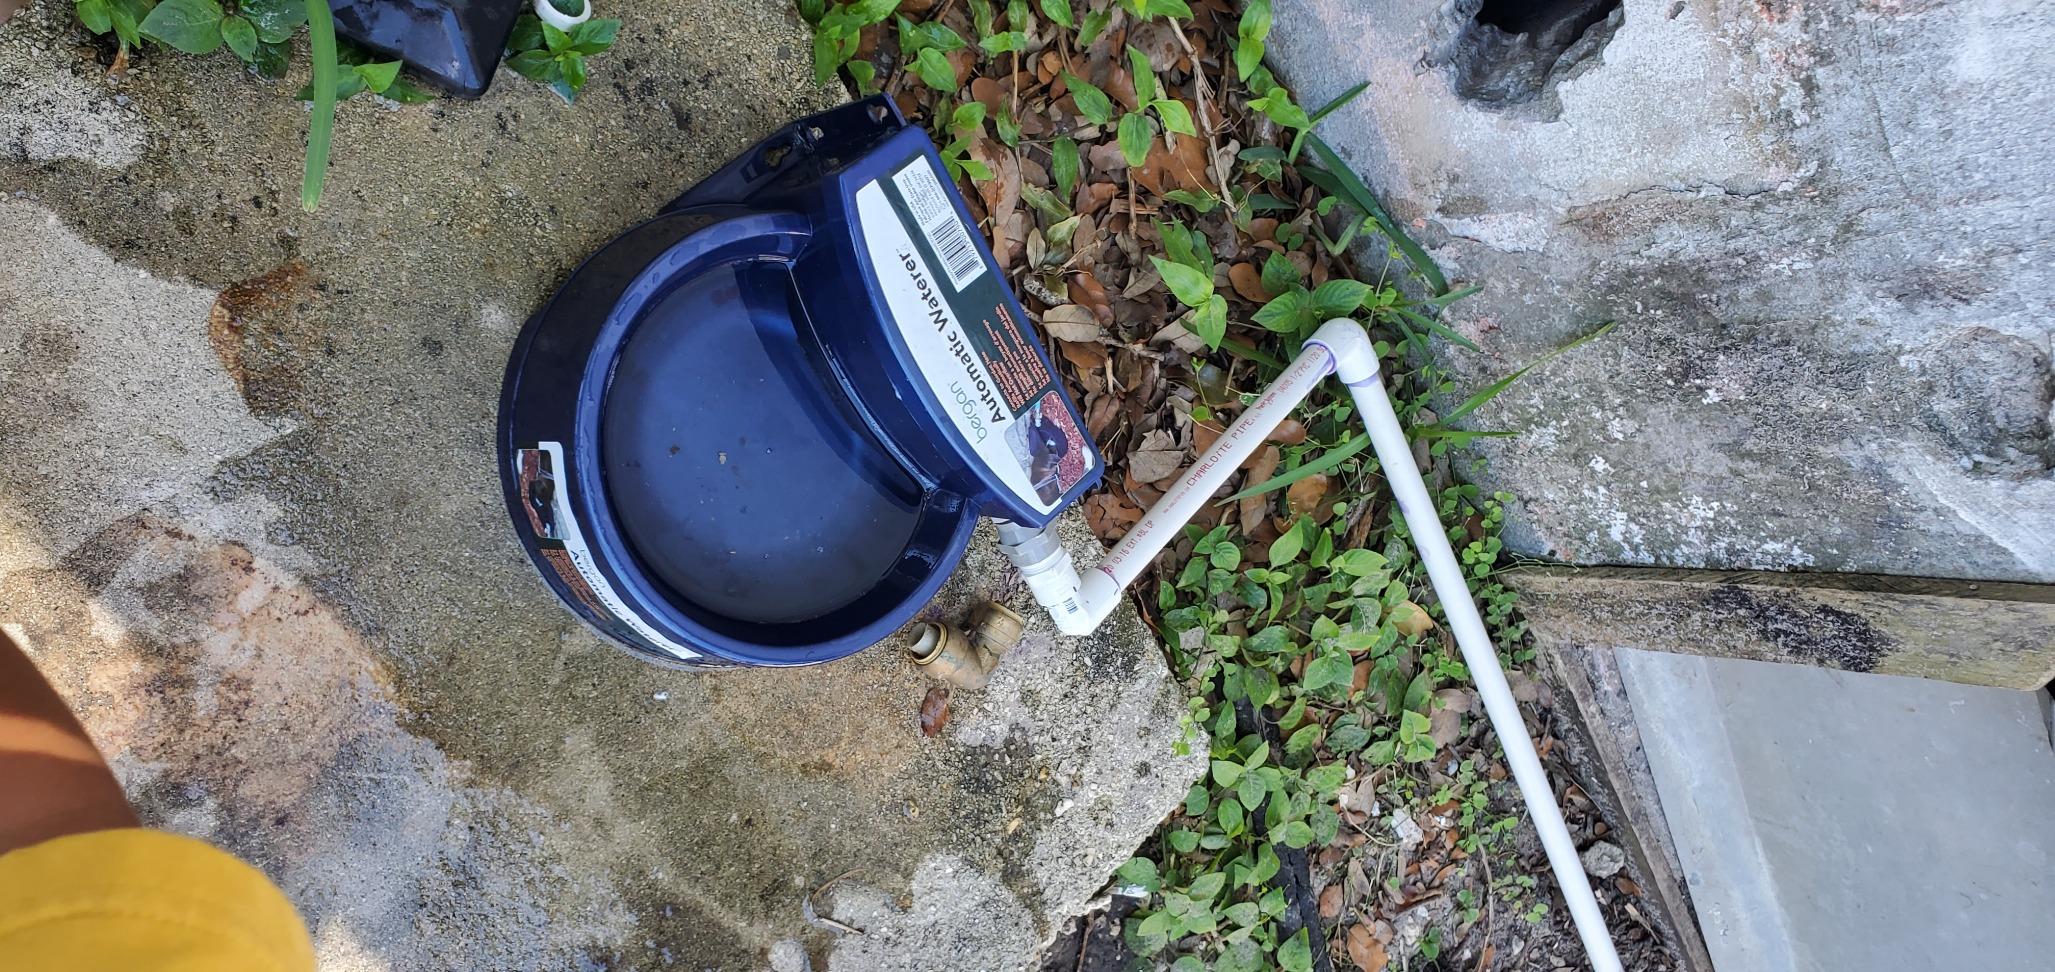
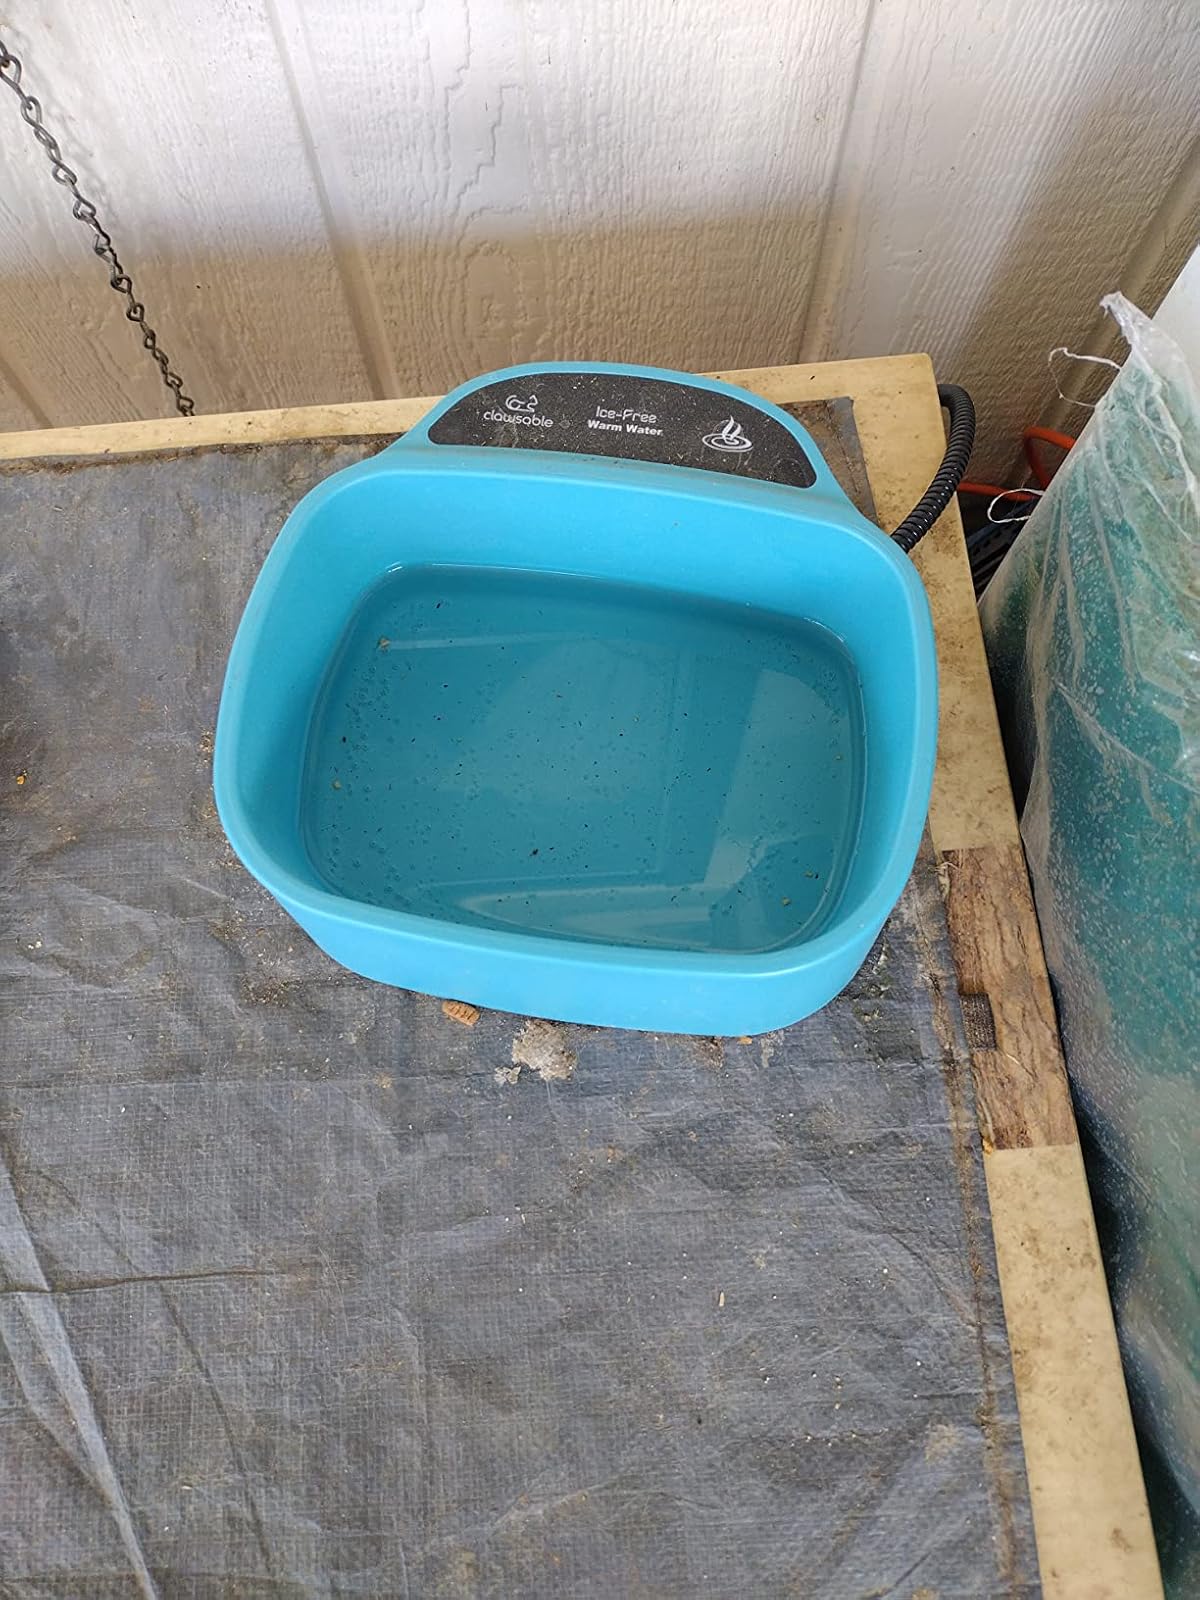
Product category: items_bowl
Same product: no